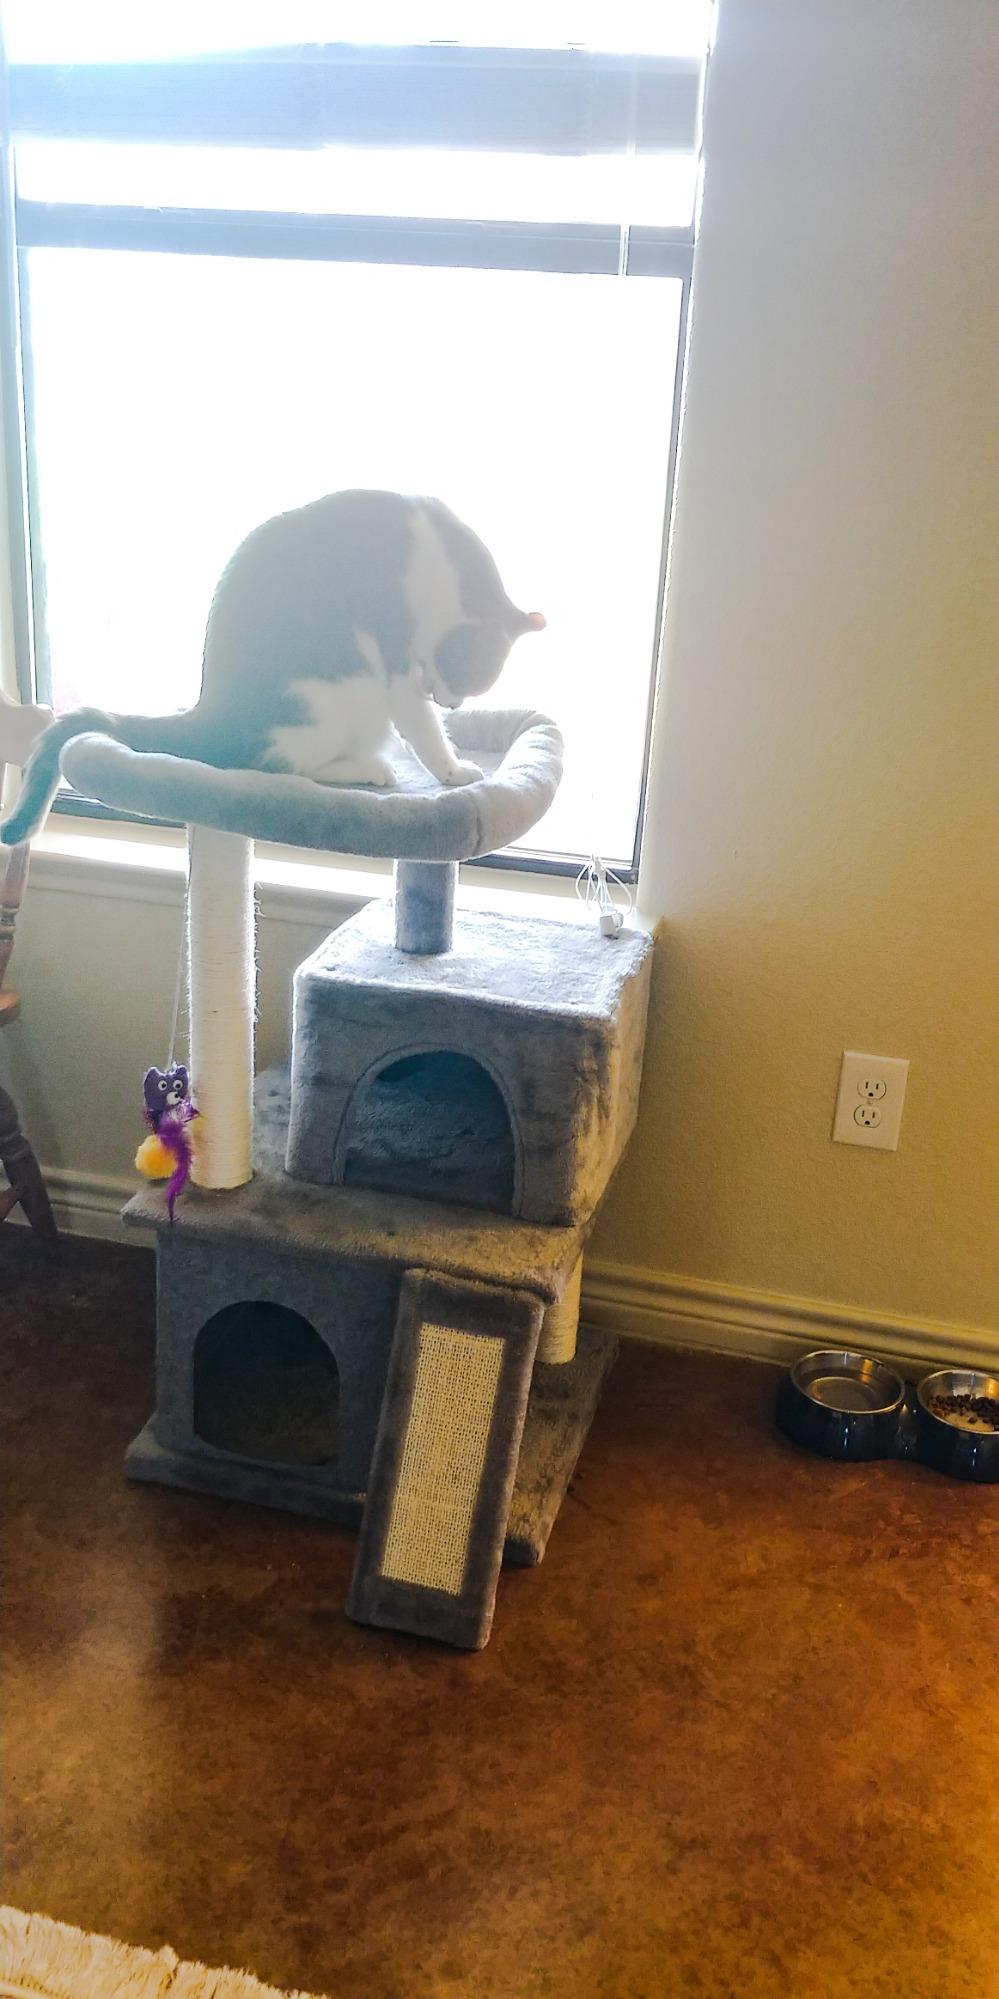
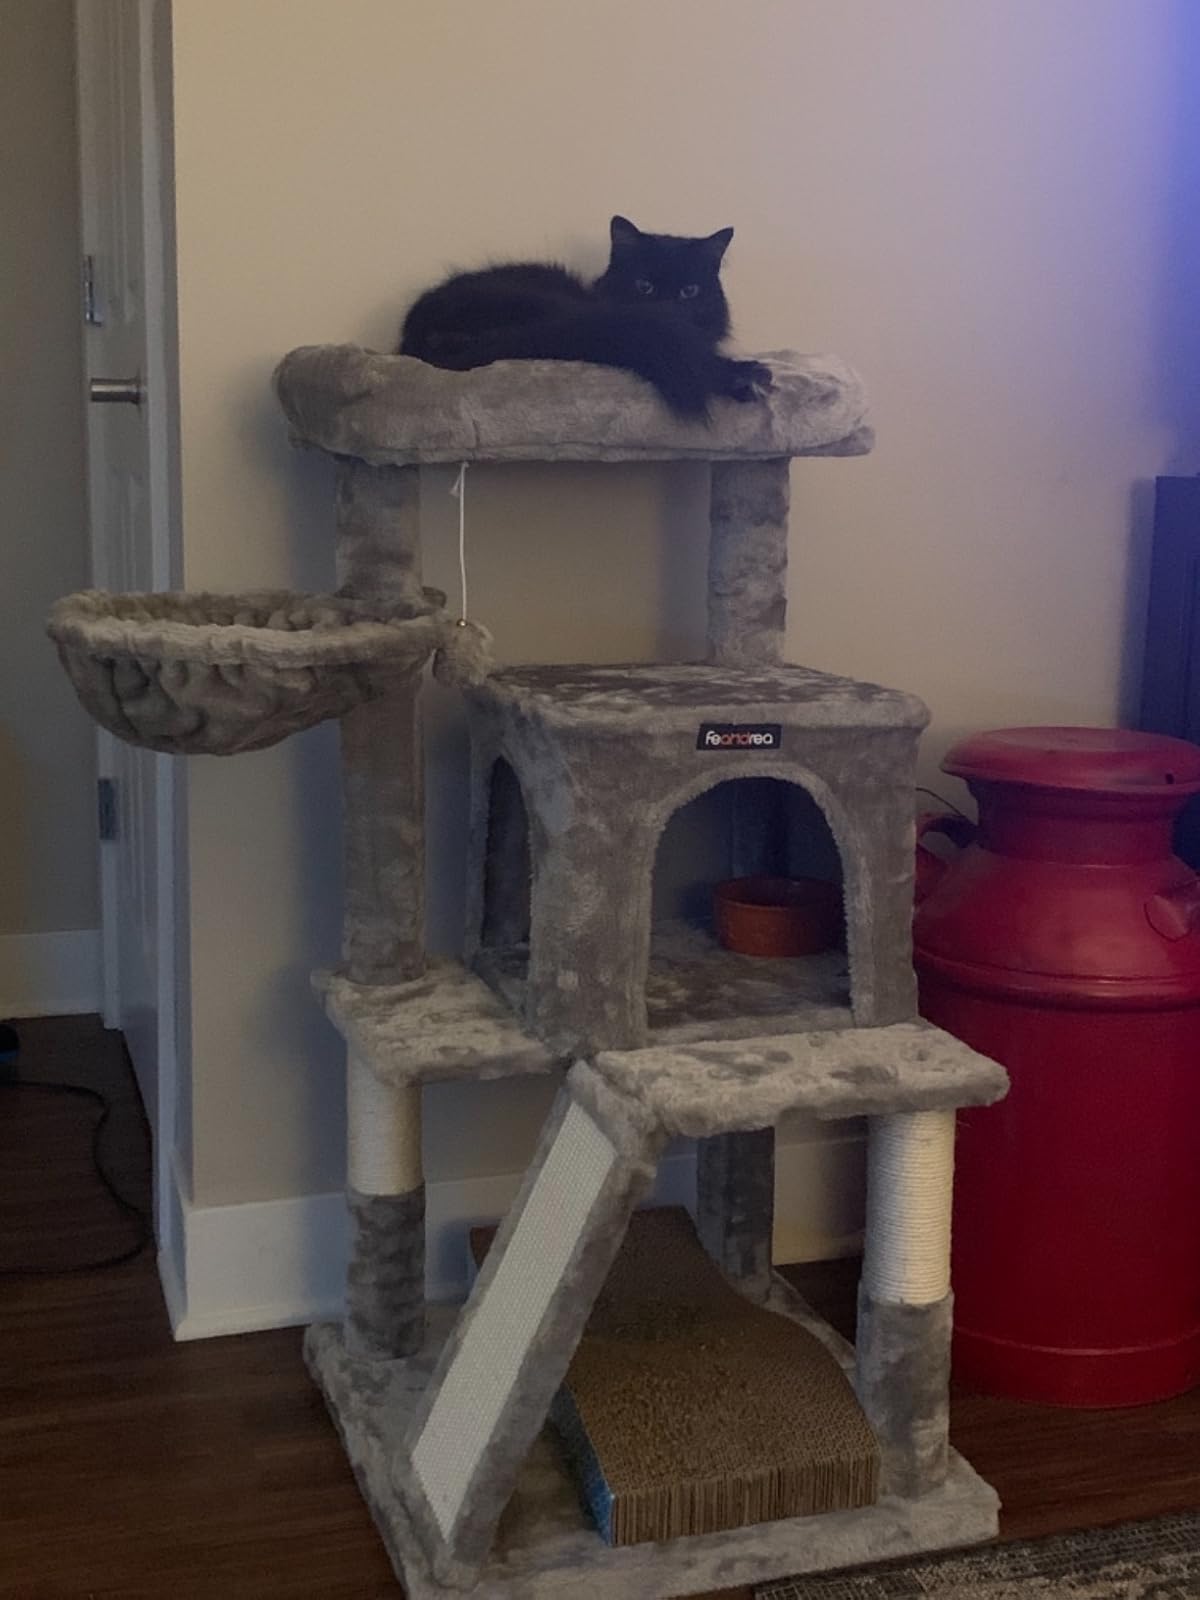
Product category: items_cat tree
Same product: no